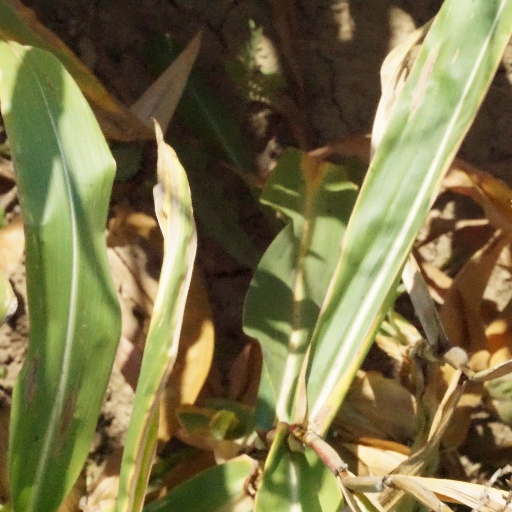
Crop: maize; corn